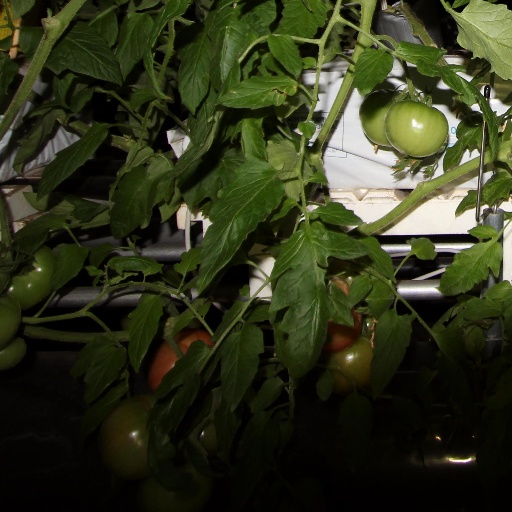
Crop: tomato